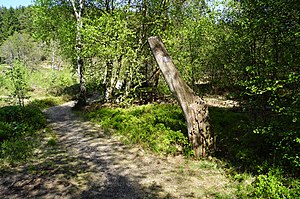
Bølling Sø
Bjældskovdal Tollundmandens findested ved østsiden af Bøllingsø
Bjældskovdal Tollundmandens findested ved østsiden af Bøllingsø
Bølling Sø er en genskabt sø mellem Engesvang, Funder og Kragelund sogne i Midtjylland. Søen, der har en overflade på 360 hektar blev genskabt i 2004 – 2005 på vandskellet vest for Silkeborg.